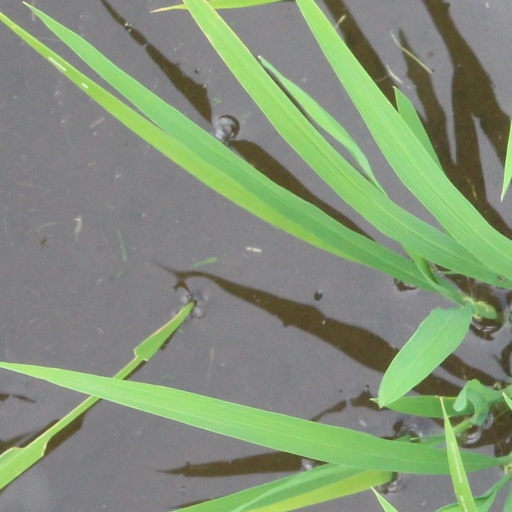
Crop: rice